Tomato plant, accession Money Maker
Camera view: vertical (180 deg); turntable rotation: 120 degrees
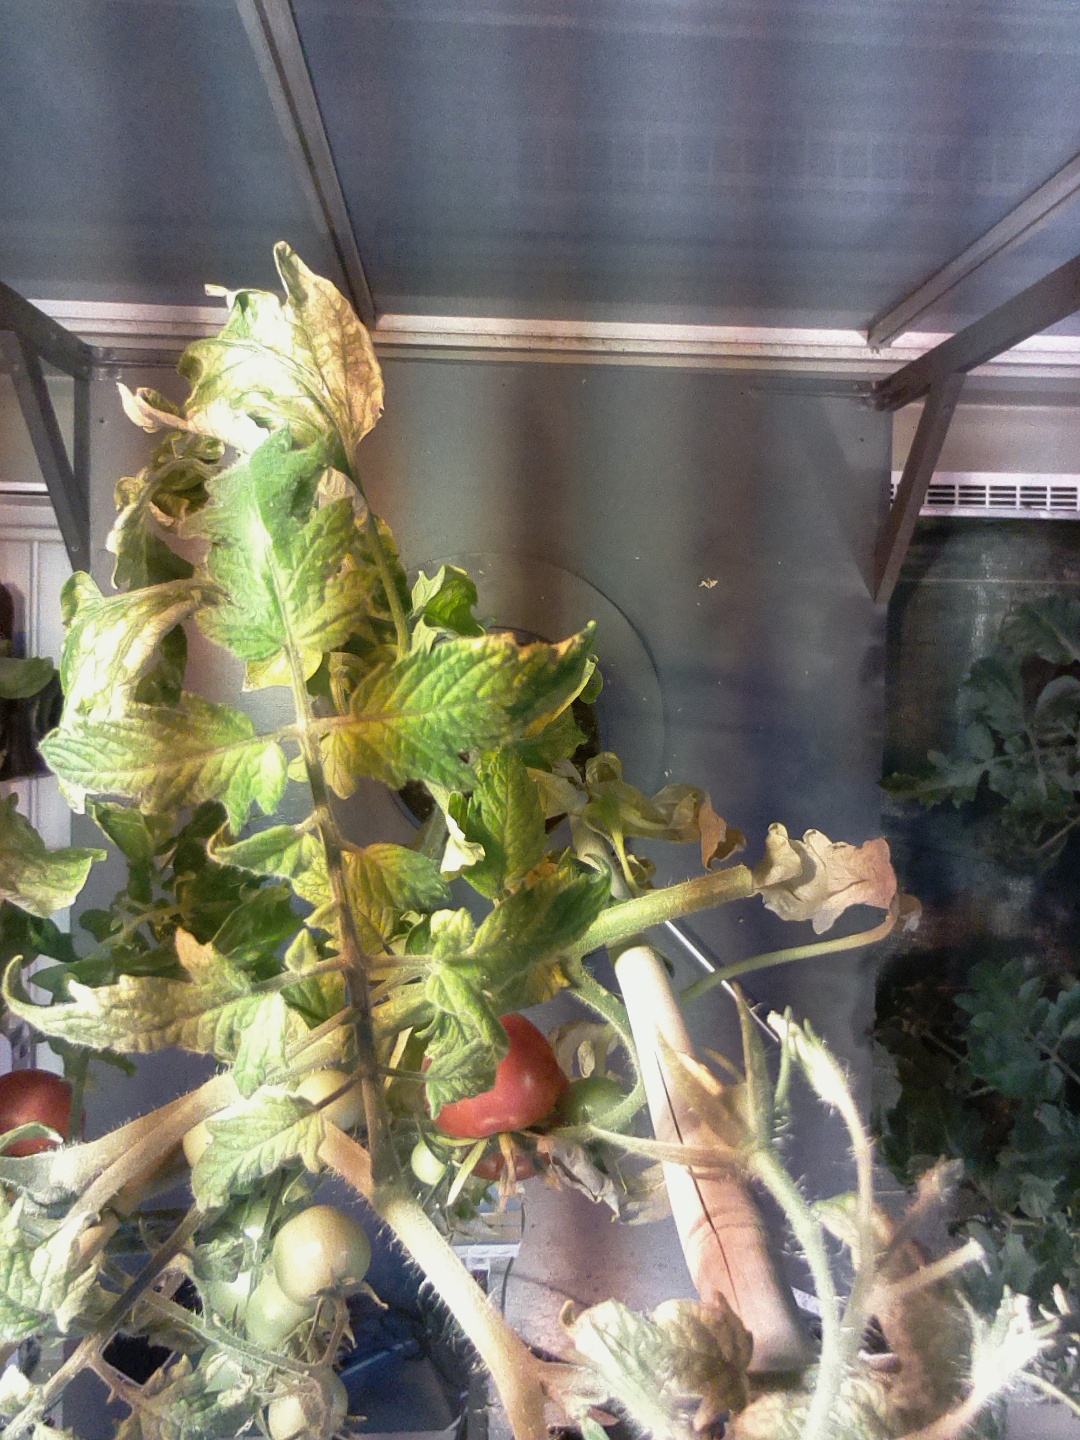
BBCH growth stage 84: 40%-50% of fruits show typical fully ripe color